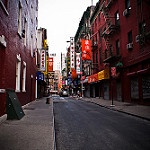
Scene: Outdoor